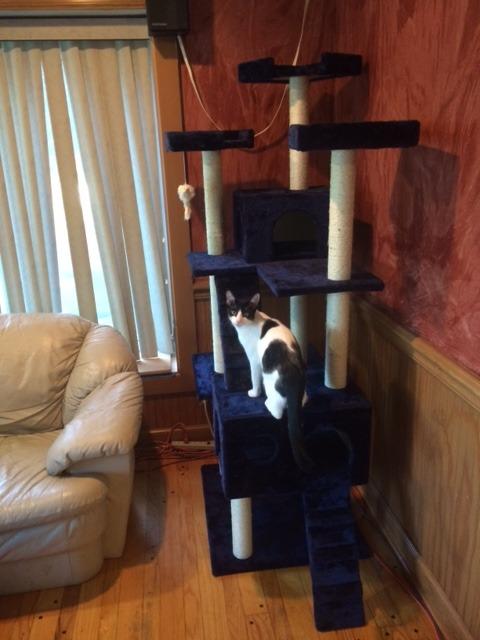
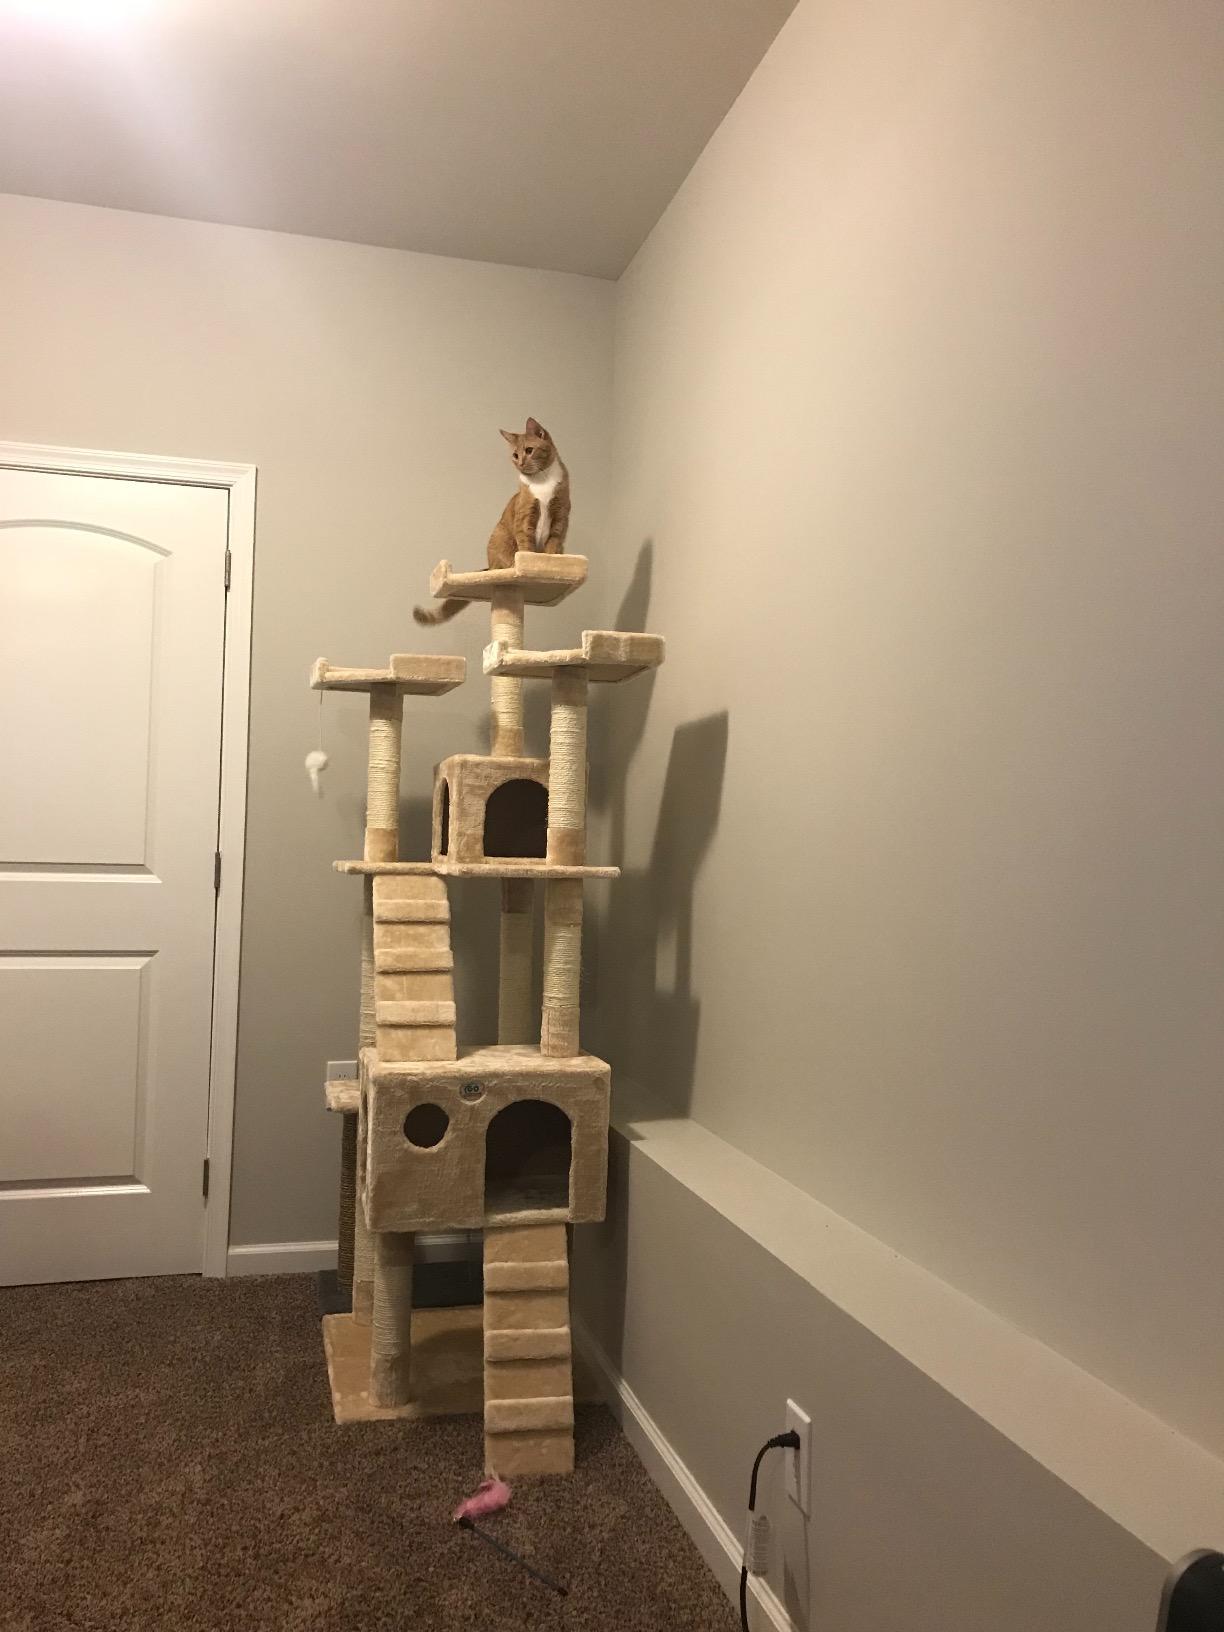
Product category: items_cat tree
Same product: no